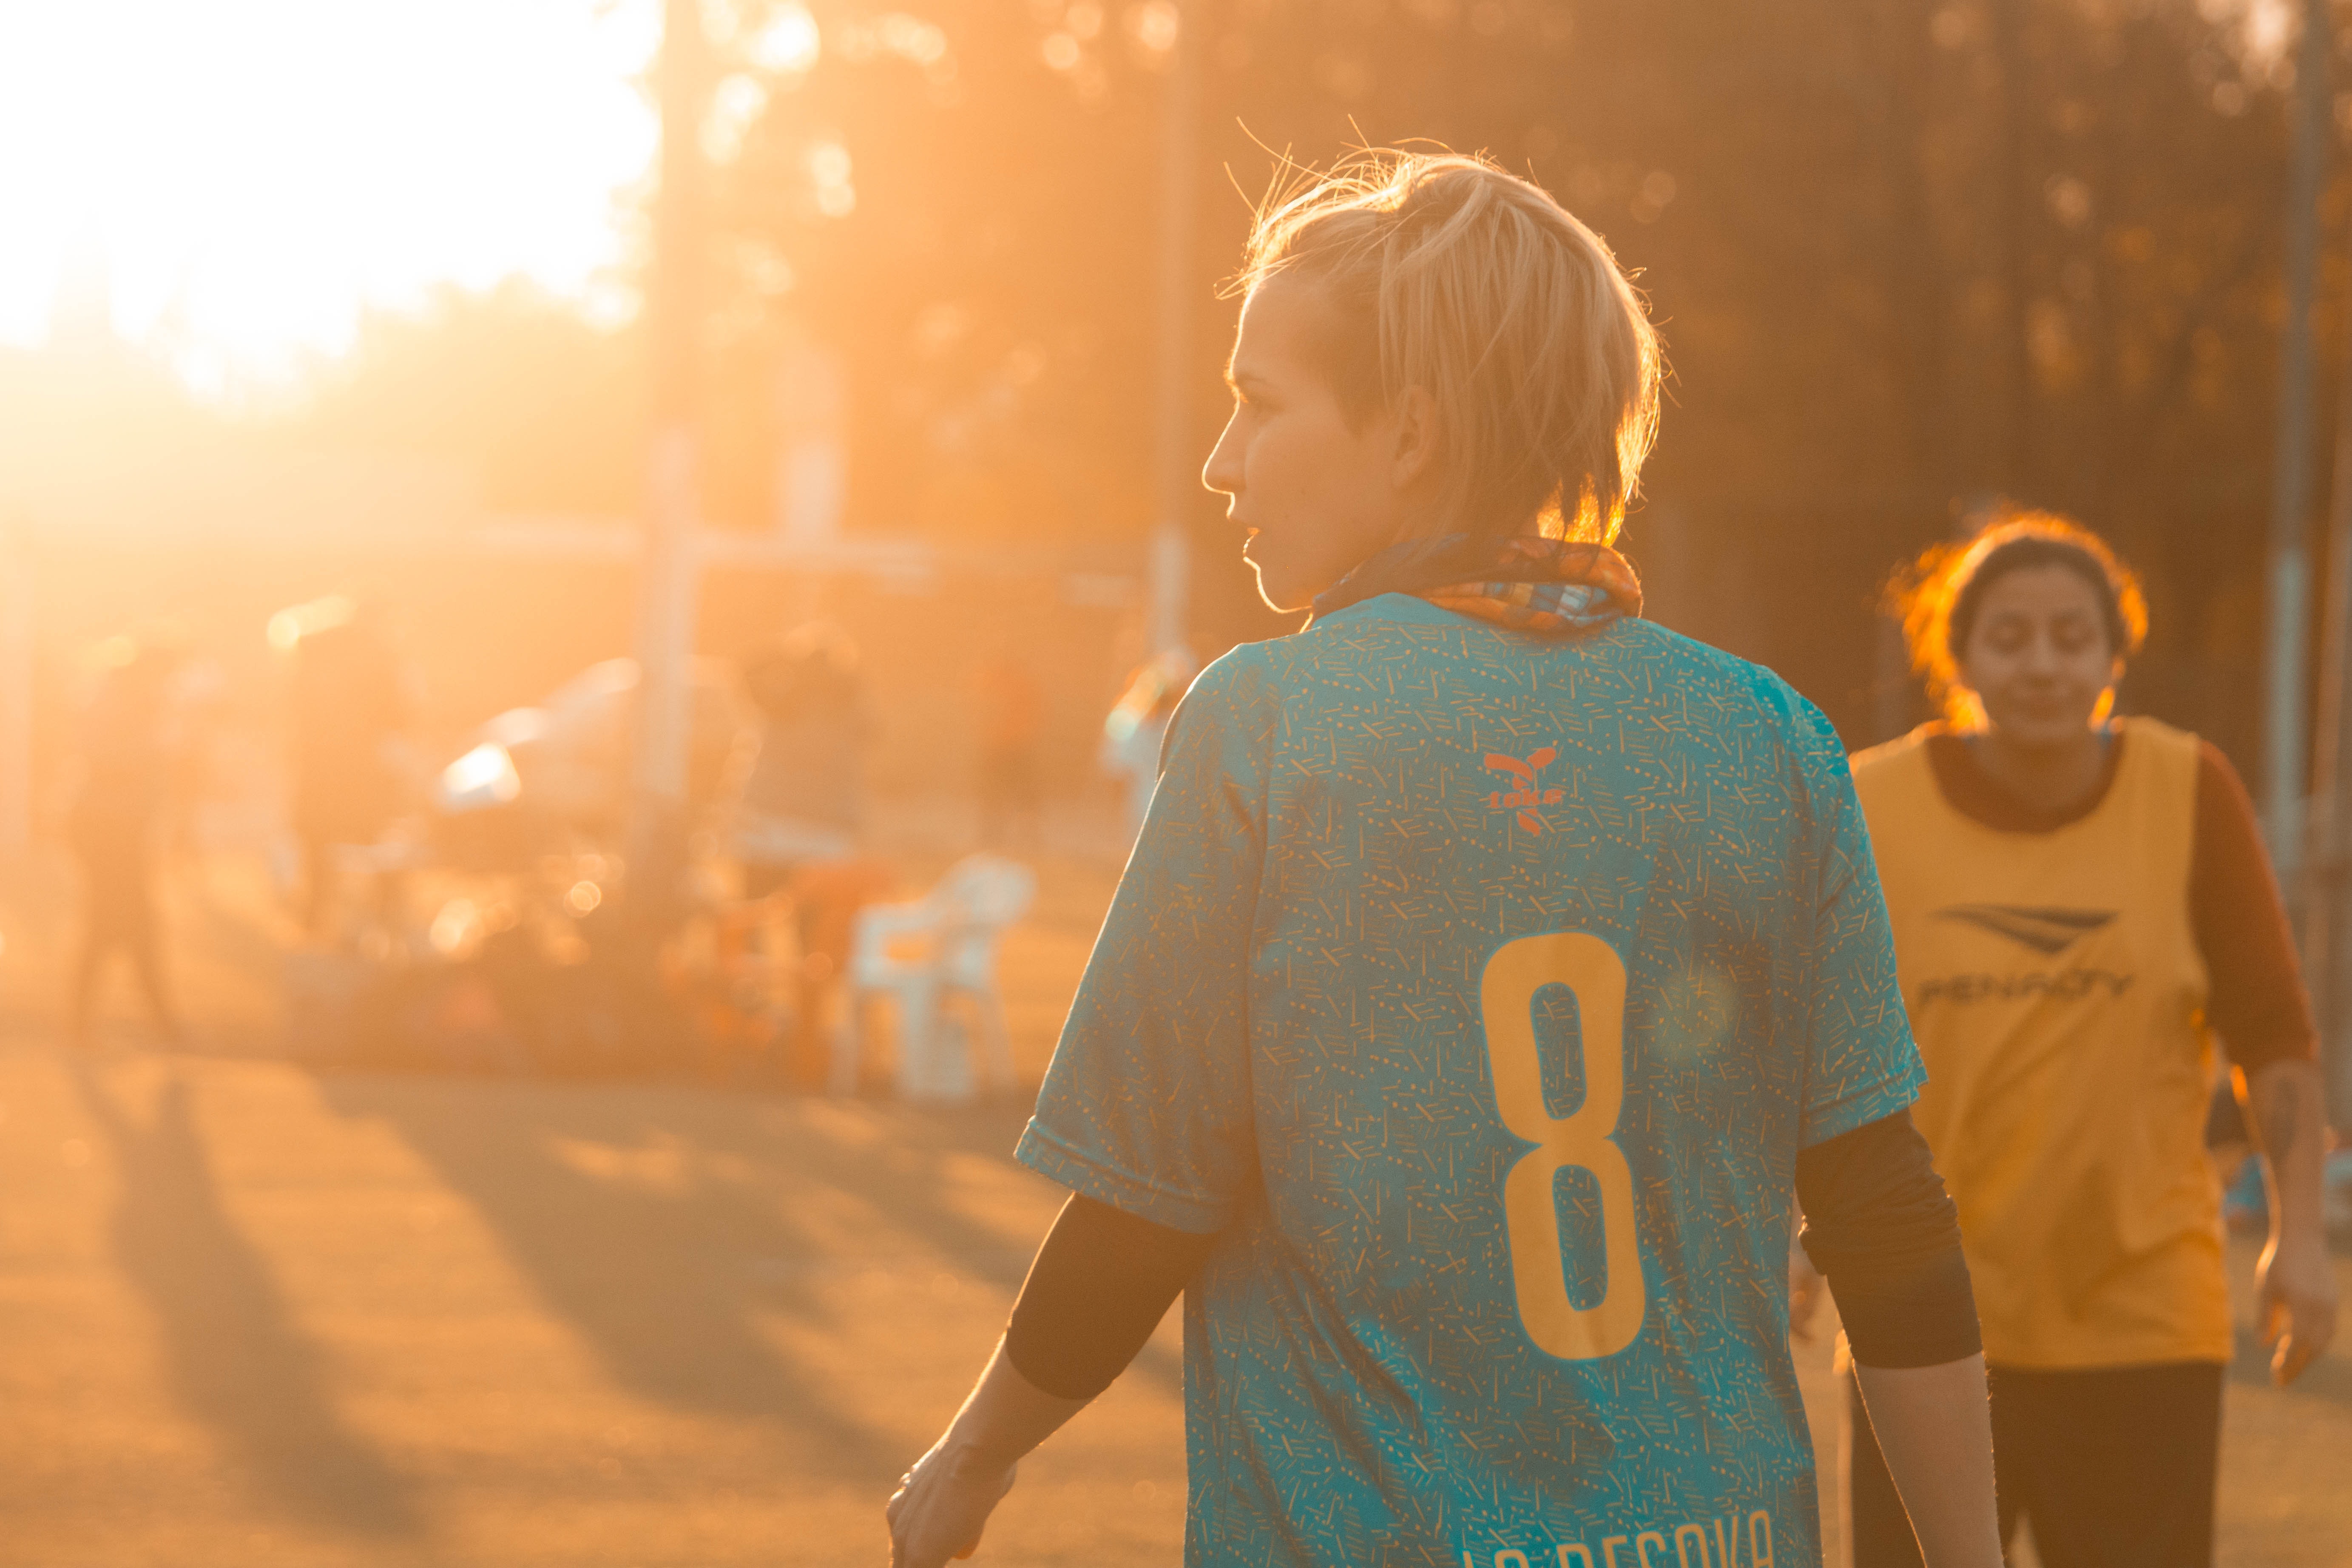
light, yellow, sky, sunlight, atmospheric phenomenon, morning, youth, backlighting, fun, summer, lens flare, child, photography, happy, leisure, sun